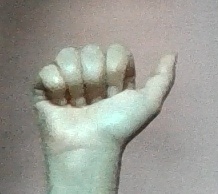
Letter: dhad